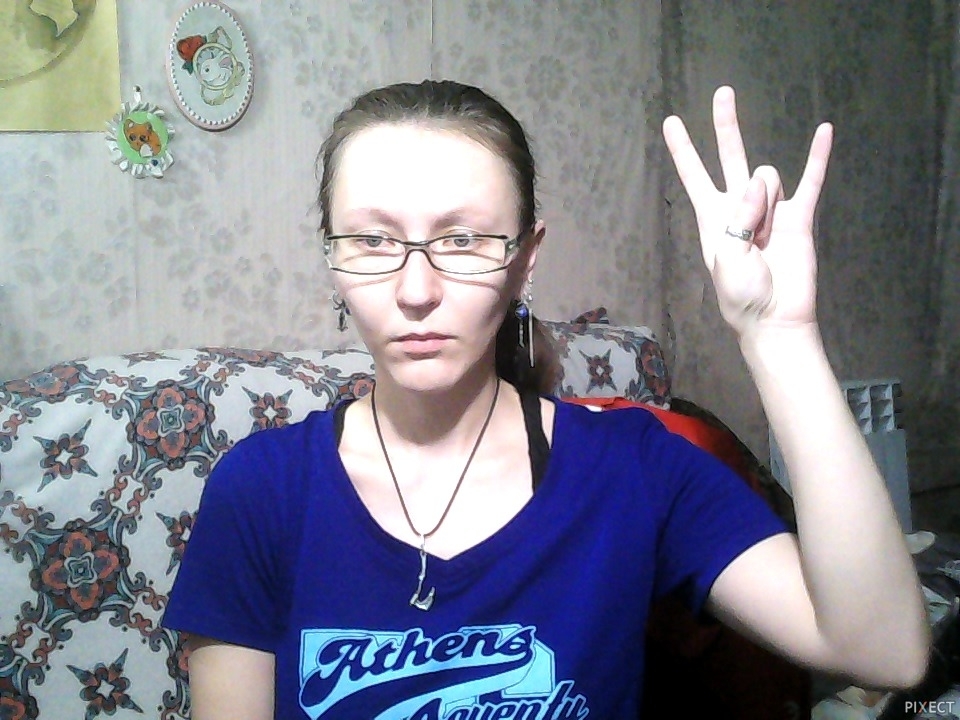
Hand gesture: three3